Heribert Prantl

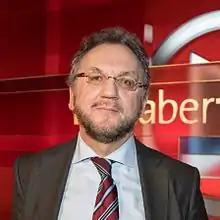
Prantl in 2017

Heribert Prantl (born 30 July 1953 in Nittenau, West Germany) is a German author, journalist and jurist (former judge, prosecutor and lawyer).